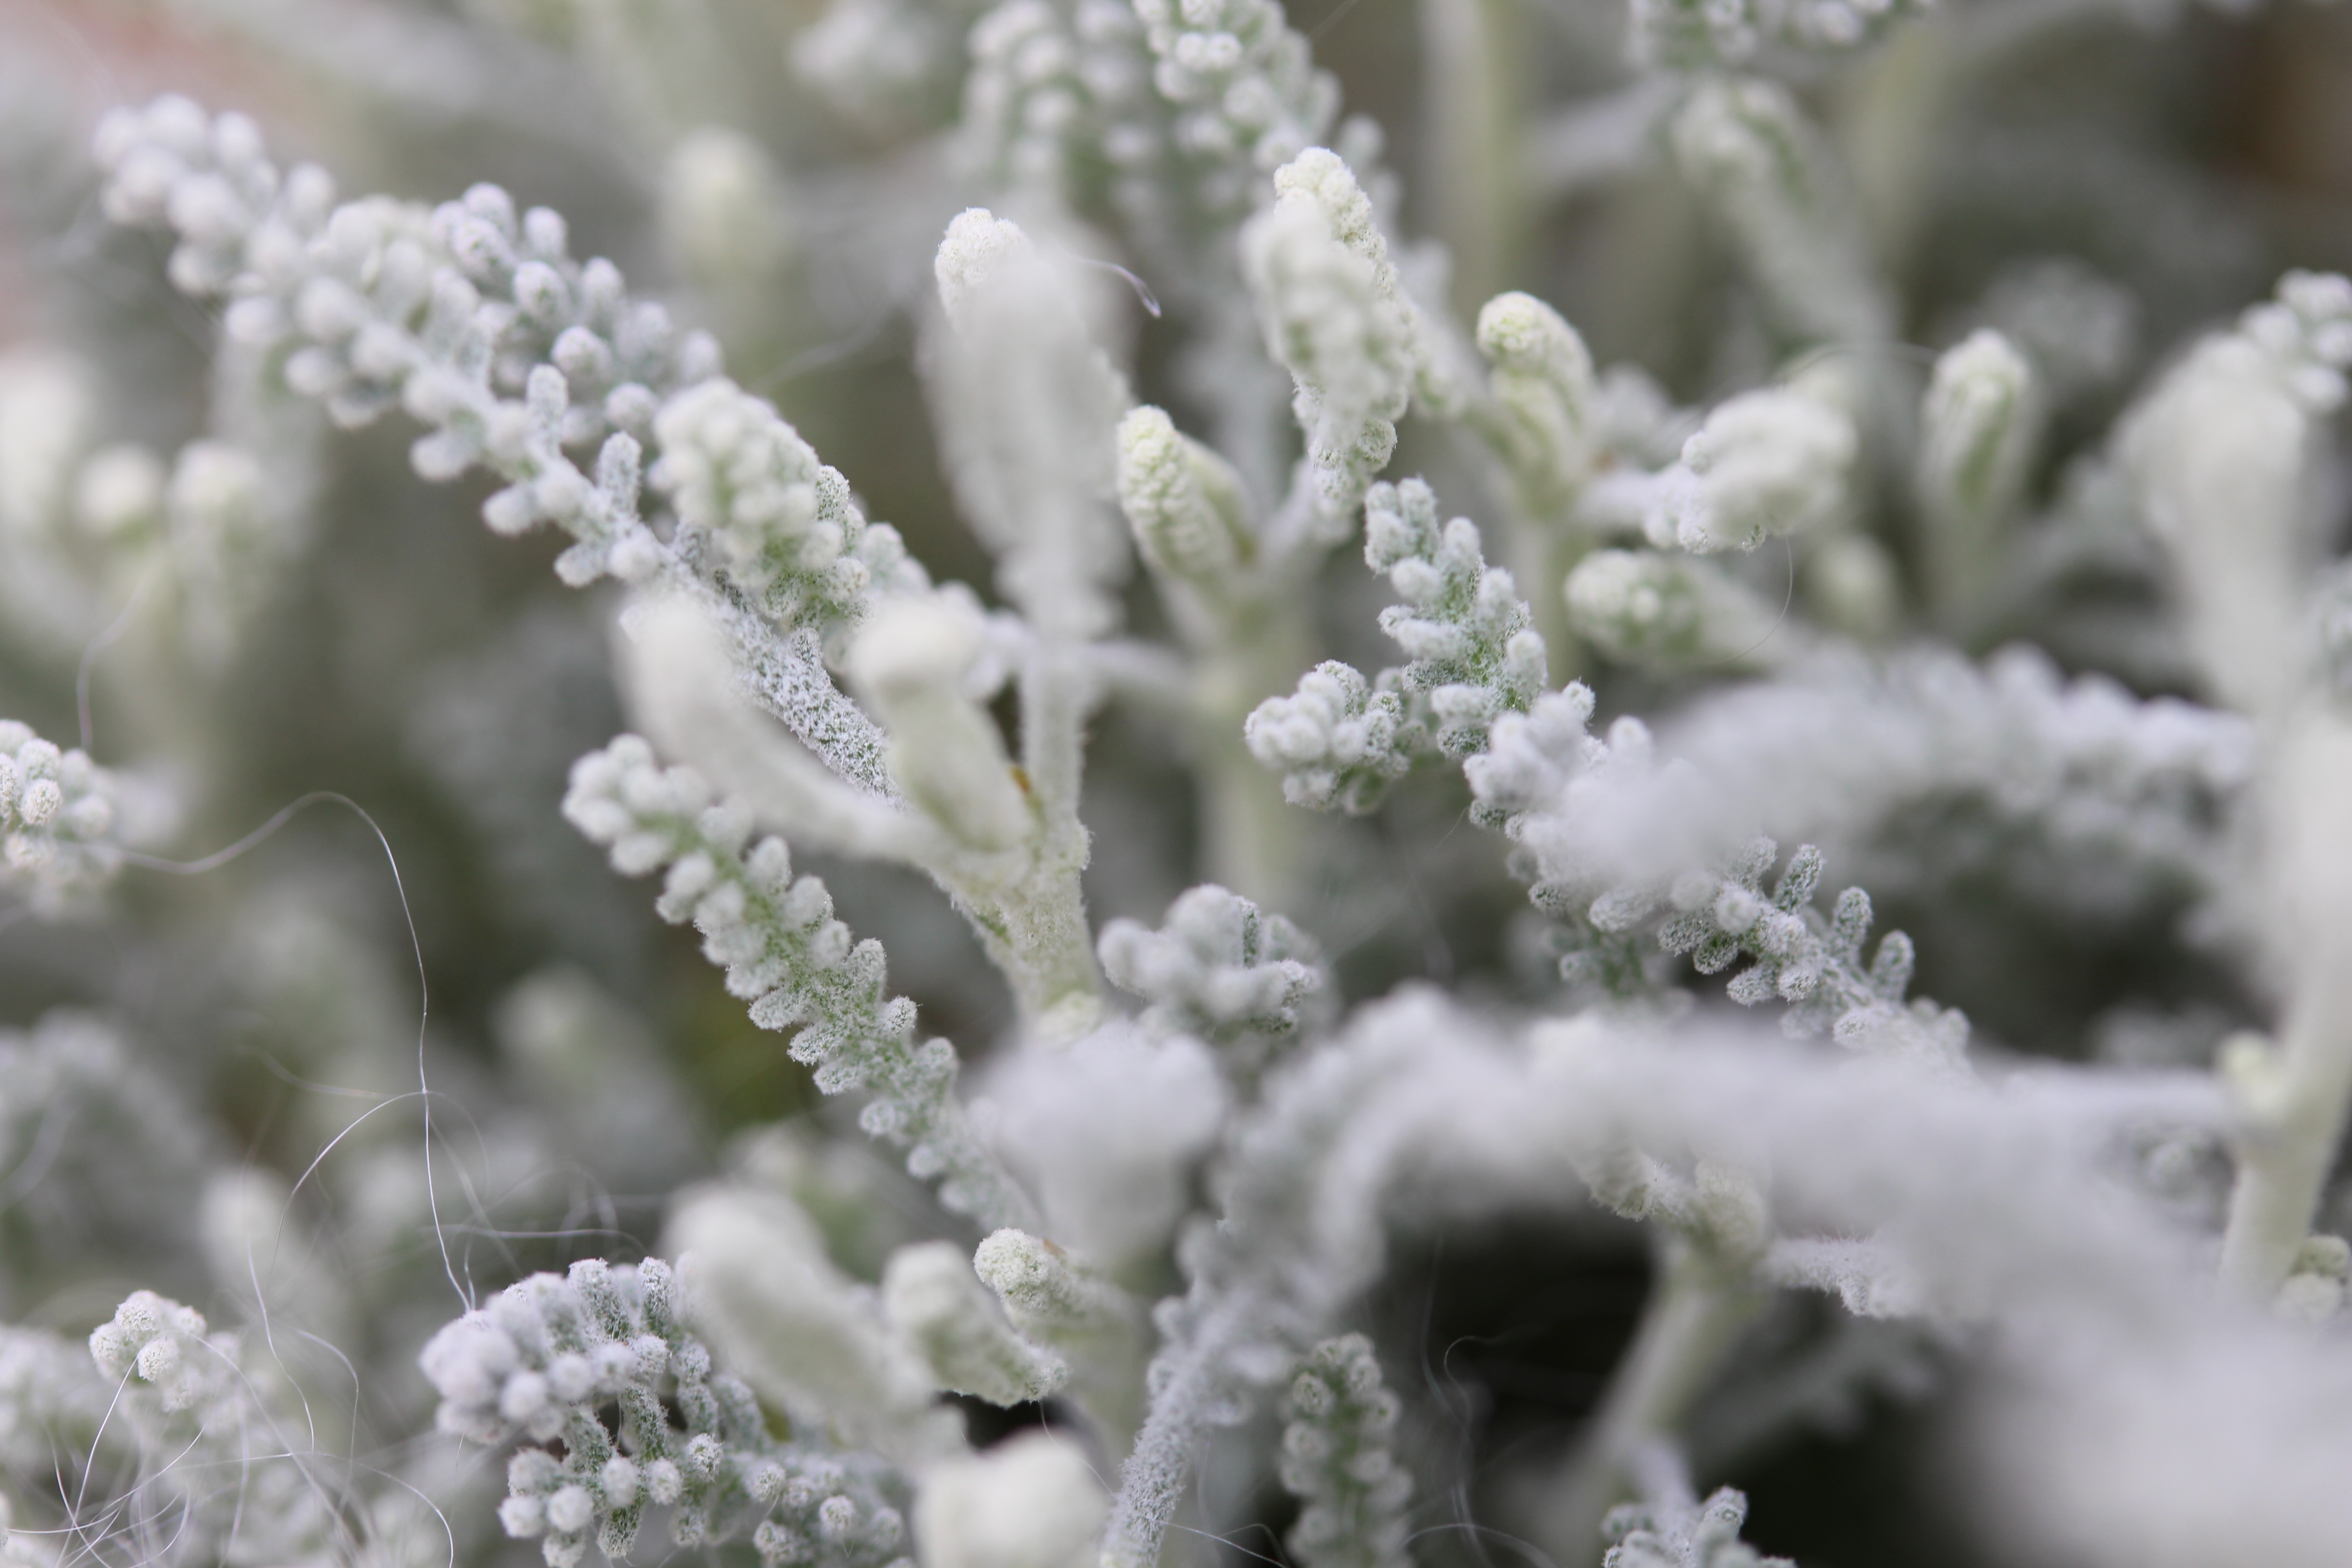
branch, snow, winter, plant, flower, frost, weather, botany, flora, season, shrub, freezing, macro photography